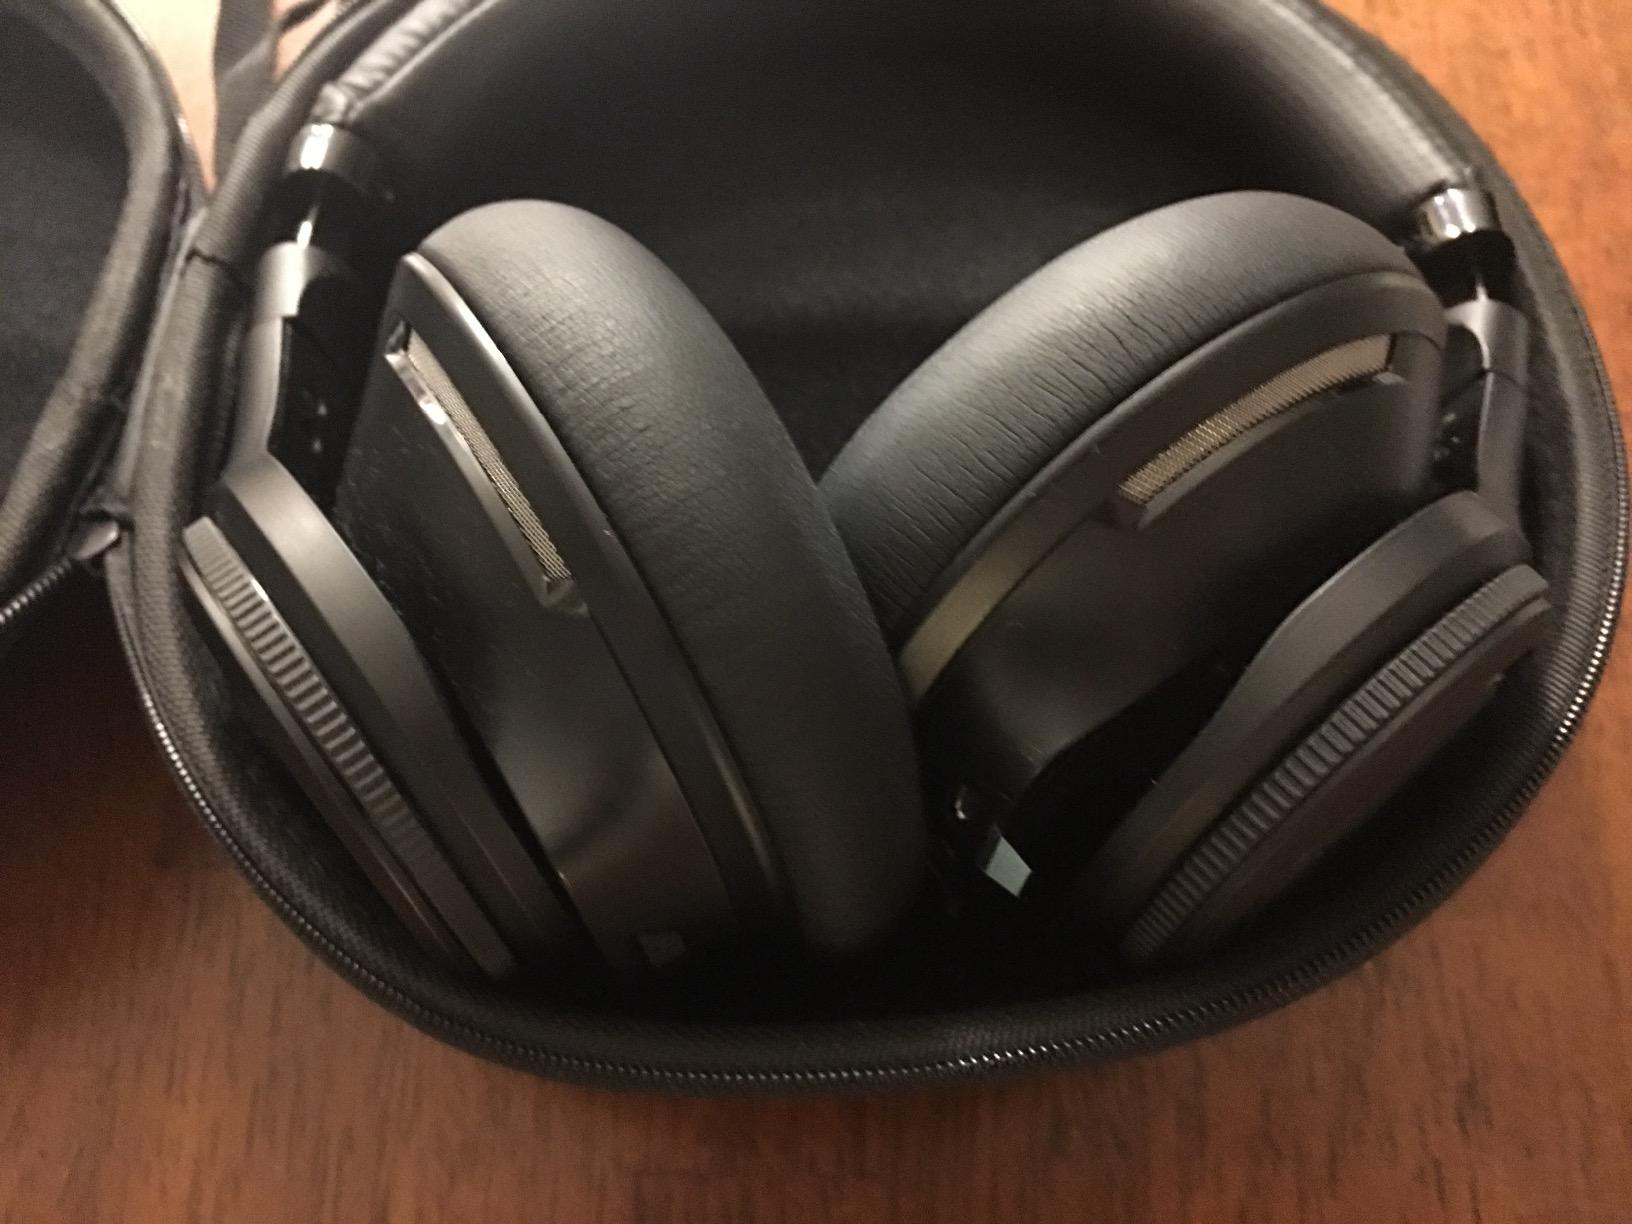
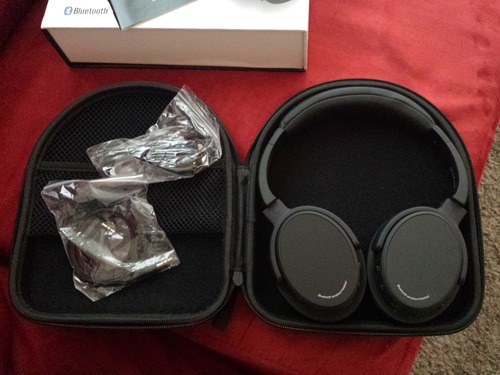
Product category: headphones
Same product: no